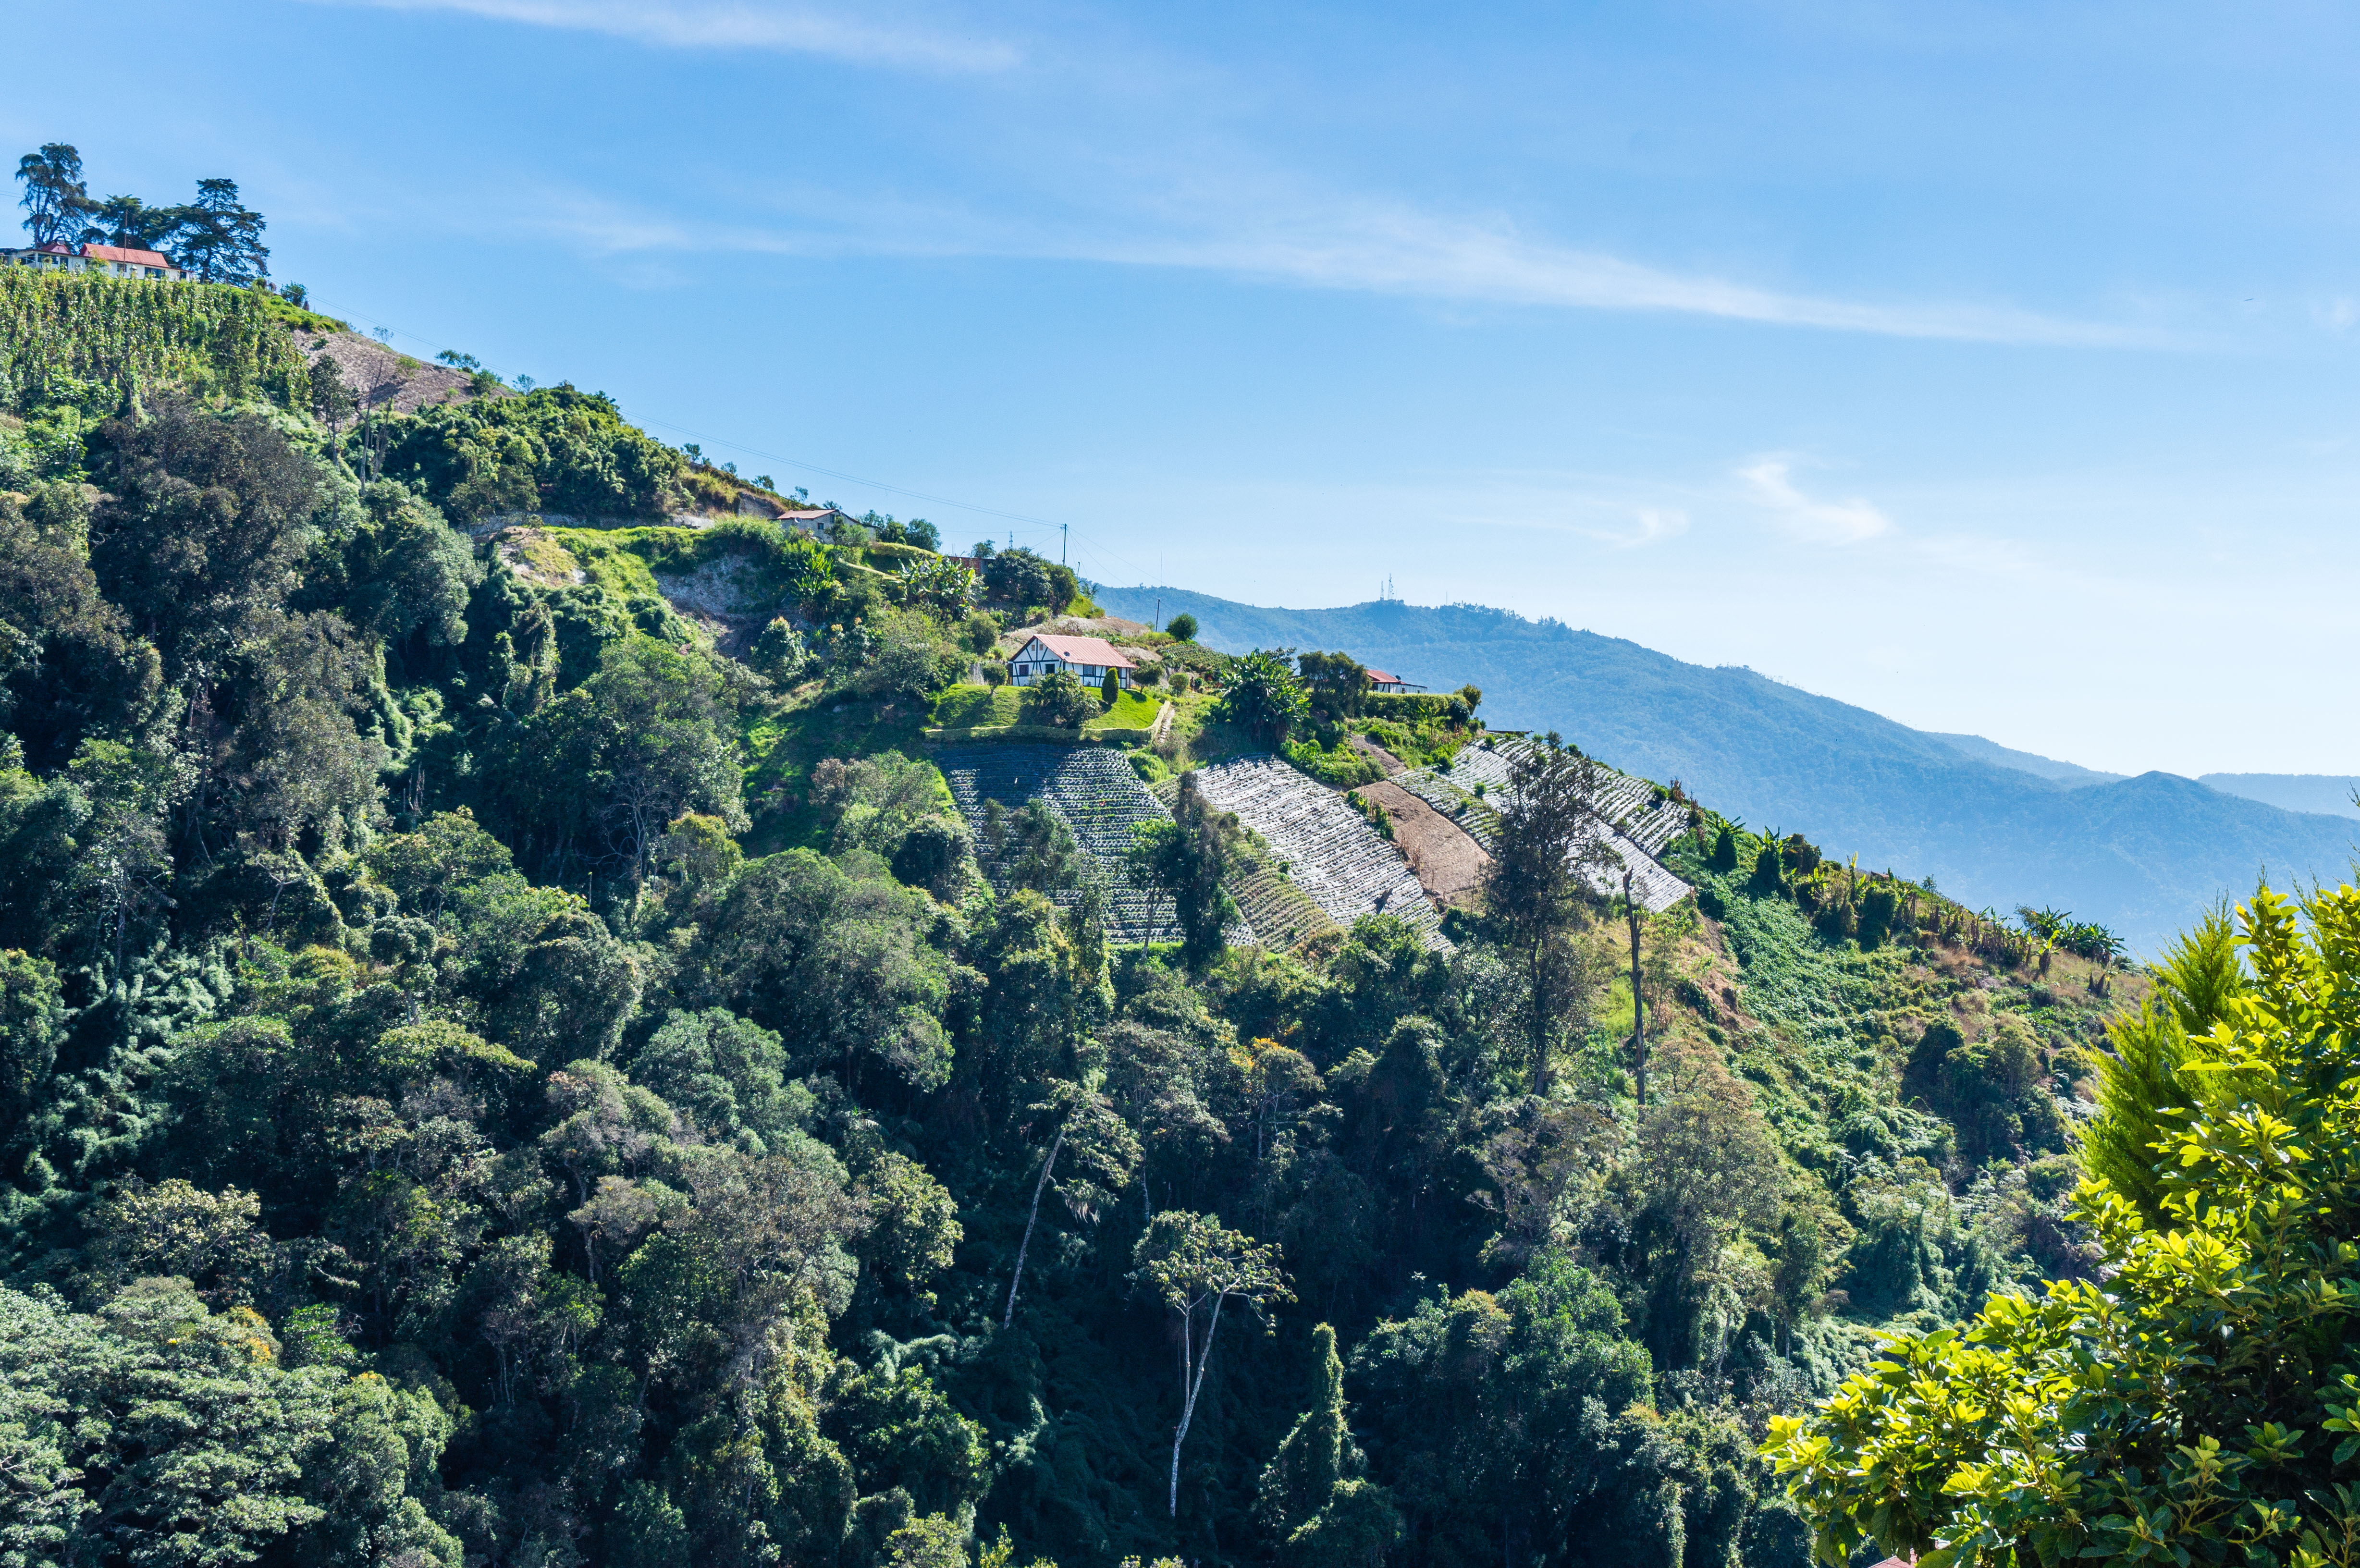
montains, sky, trees, houses, blue, green, cloud, plant, mountain, plant community, tree, natural landscape, grass, terrain, grassland, cumulus, rural area, valley, landscape, road, slope, forest, mountain range, geology, massif, escarpment, plateau, temperate broadleaf and mixed forest, hill, rock, jungle, fell, ridge, chaparral, tropics, tropical and subtropical coniferous forests, shrubland, valdivian temperate rain forest, old growth forest, temperate coniferous forest, horizon, plantation, rainforest, outcrop, pasture, tourism, spruce fir forest, wildflower, city, vacation, village, summit, cliff